Woodroffe-Hedley v Cuthbertson

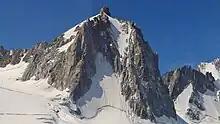
Tour Ronde – North face, showing lower and upper icefields

Gerry Hedley hired David Cuthbertson to guide him to the summit of the Tour Ronde in the French Alps via its steep North face. Hedley was an experienced climber and Cuthbertson was an experienced Alpine guide. Cuthbertson was leading and was concerned about the sun's effect on the snow. He therefore used a single screw belay to save time. Cuthbertson could not remember the accident, but another climber stated that a large sheet of ice broke away from the mountain, wrenching out the screw and killing Hedley instantly. Cuthbertson's knee was fractured in the accident.